Tomato spotted wilt virus

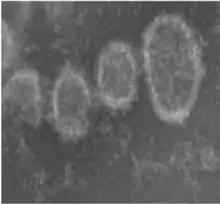
Transmission electron micrograph of tomato spotted wilt virus

The circulative propagative transmission of TSWV is carried out by at least 10 different species of thrips. The most common species is "Frankliniella occidentalis" (western flower thrips) as it is the vector that predominantly transmits TSWV globally and in greenhouses. The rapid developmental and reproductive rate of the thrips contributes to the spread of TSWV. The time needed for insects to acquire the virus (acquisition period) and the time needed for the virus to move from the insect to the plant (inoculation) for TSWV varies depends on the vector species. For "F. occidentalis", the acquisition and inoculation of TSWV can be as short as 5 minutes. However, the acquisition and inoculation periods for optimal transmission is 21.3 hours and 42.7 hours, respectively.